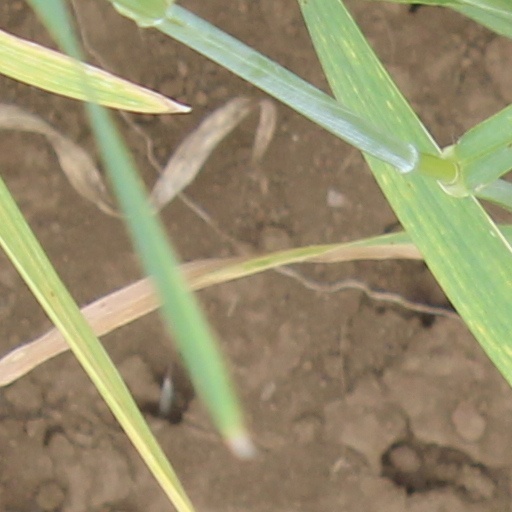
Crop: wheat